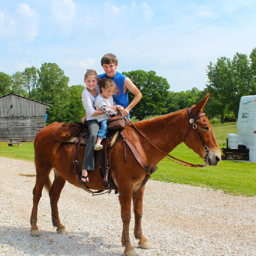
happy family going for a ride